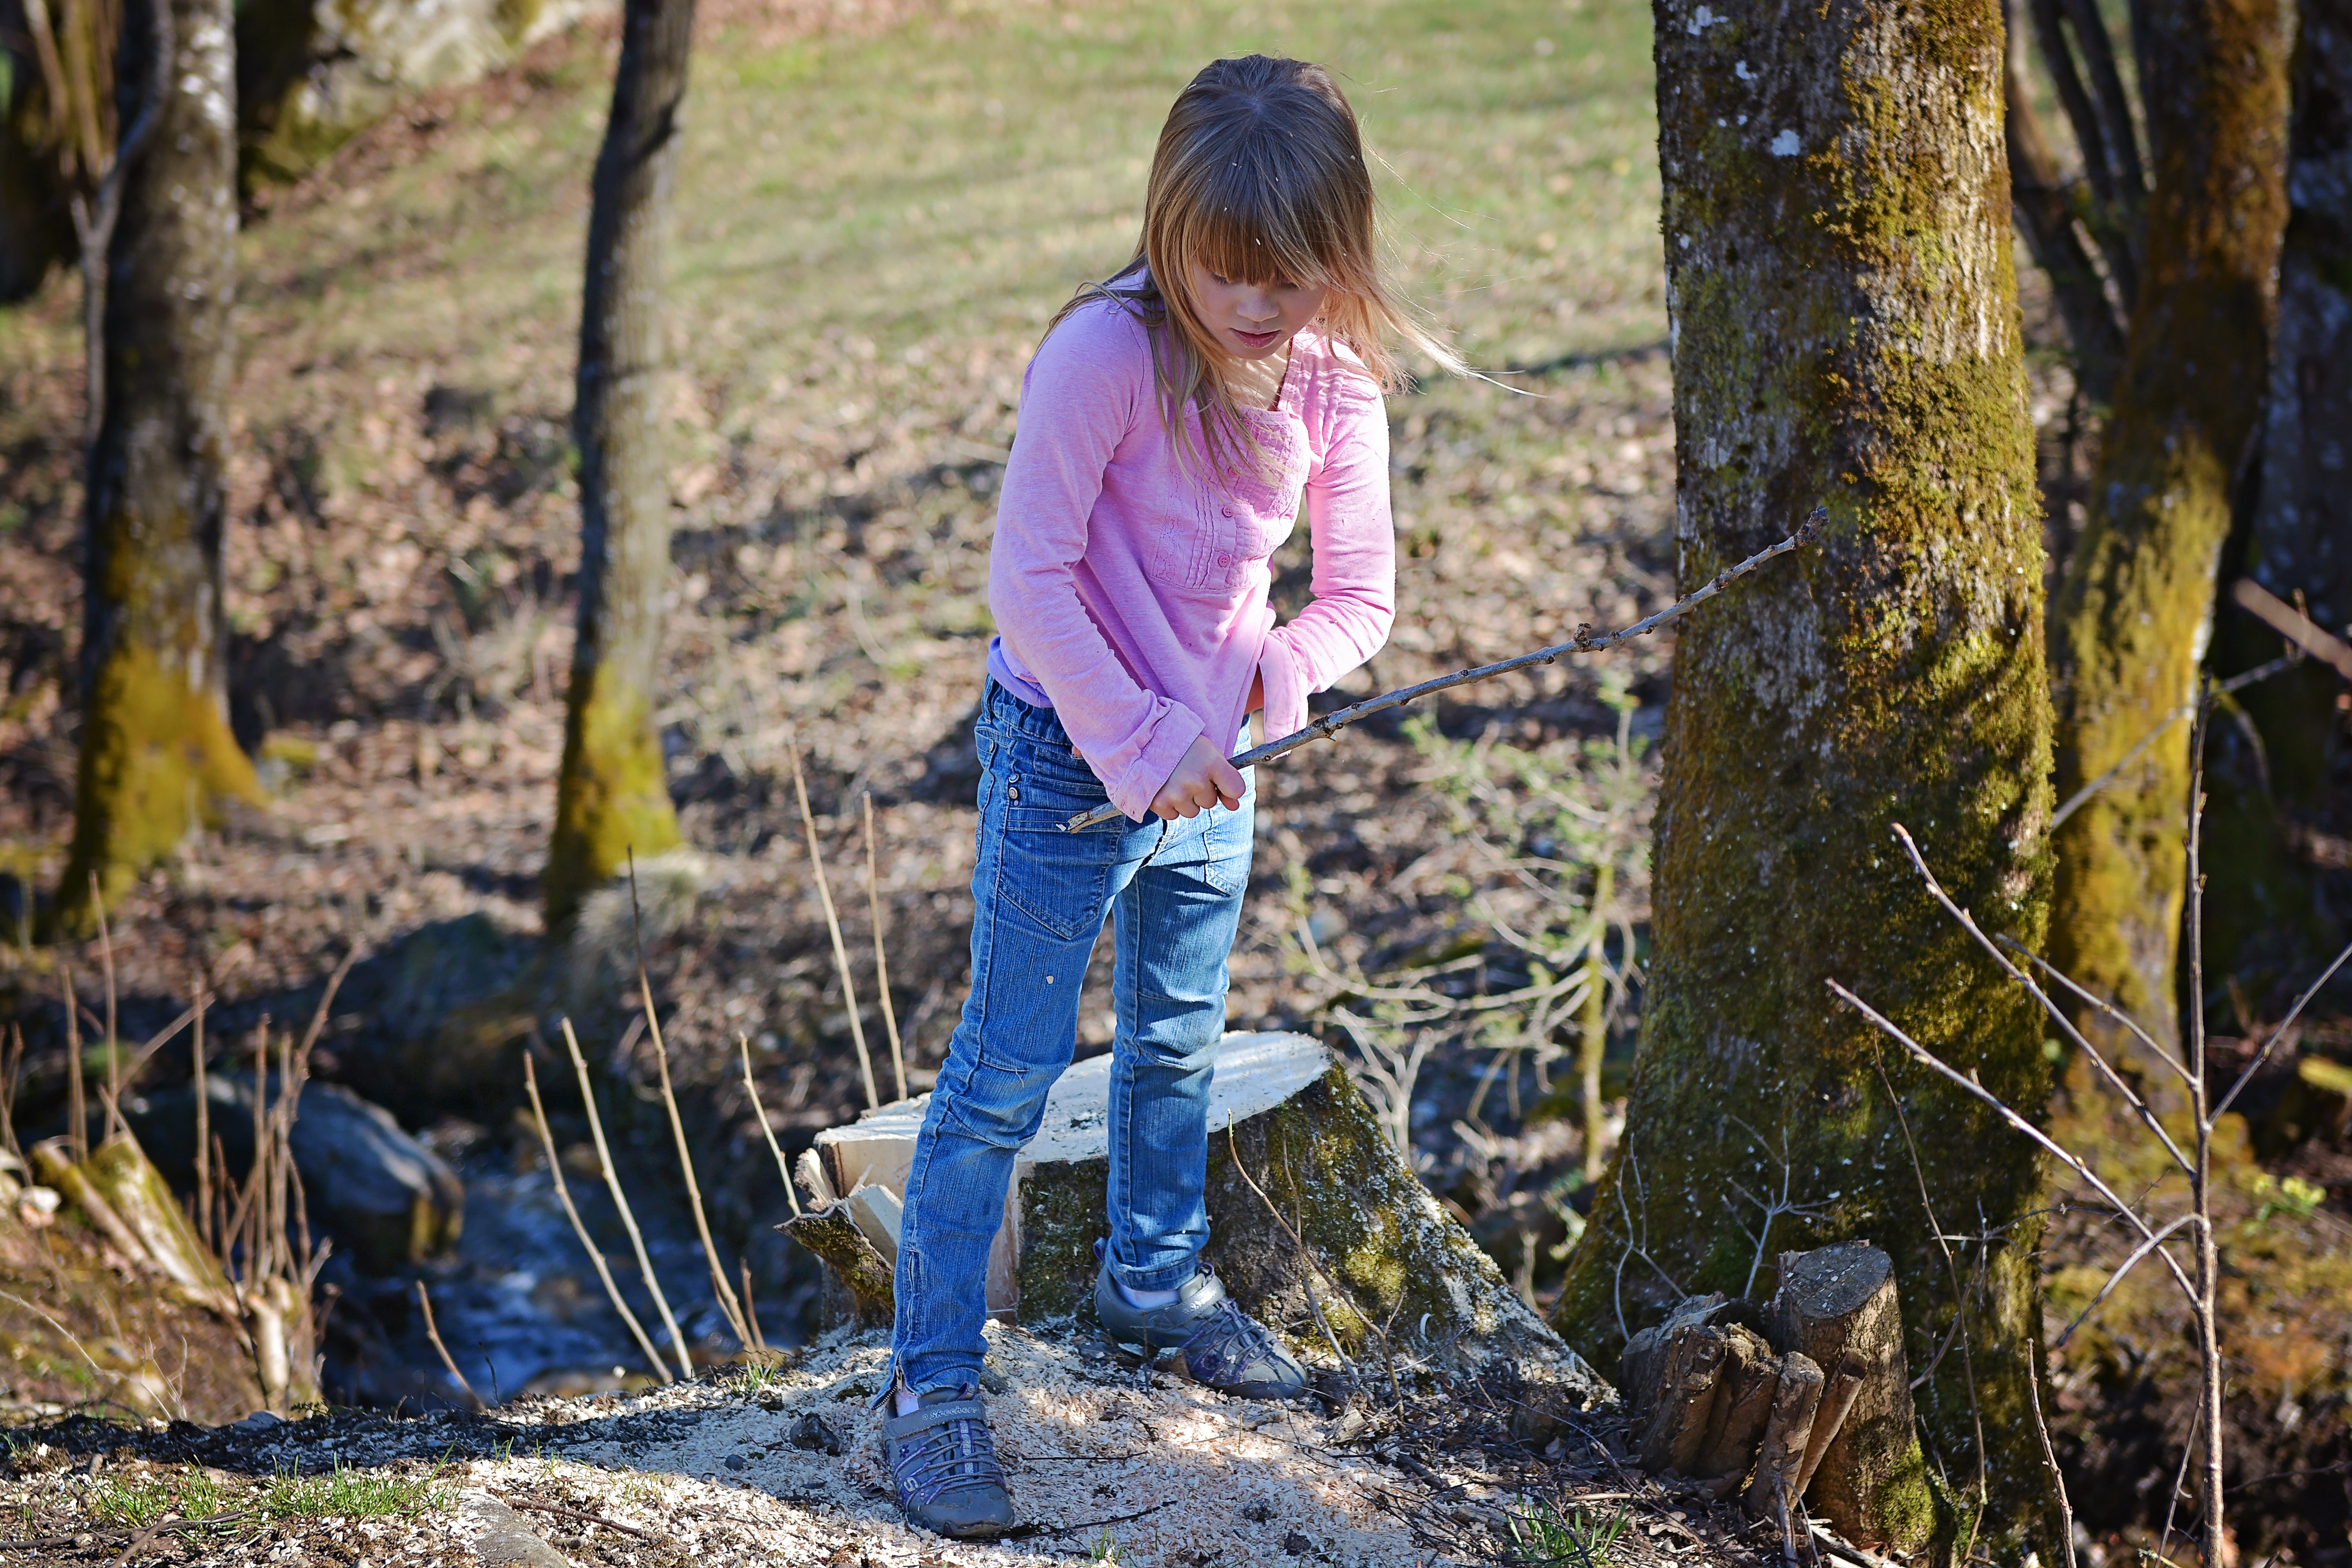
tree, forest, wilderness, walking, people, girl, trail, play, spring, autumn, child, human, season, blond, woodland, habitat, natural environment, outdoor nature